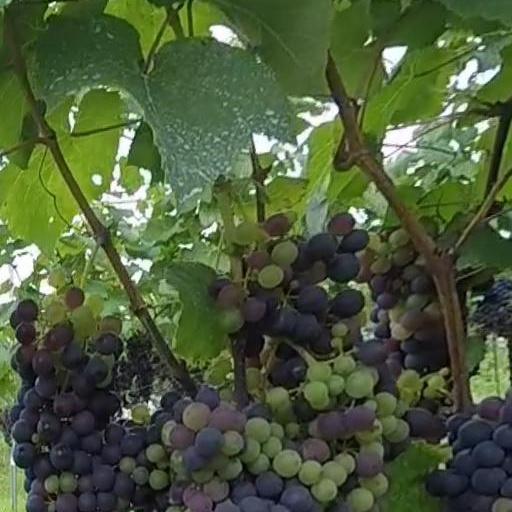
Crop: grape